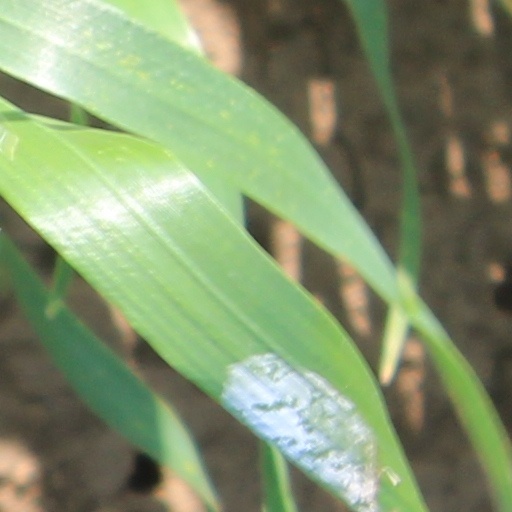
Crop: wheat